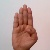
The image shows a hand gesture representing the letter 'B' in Indian Sign Language.